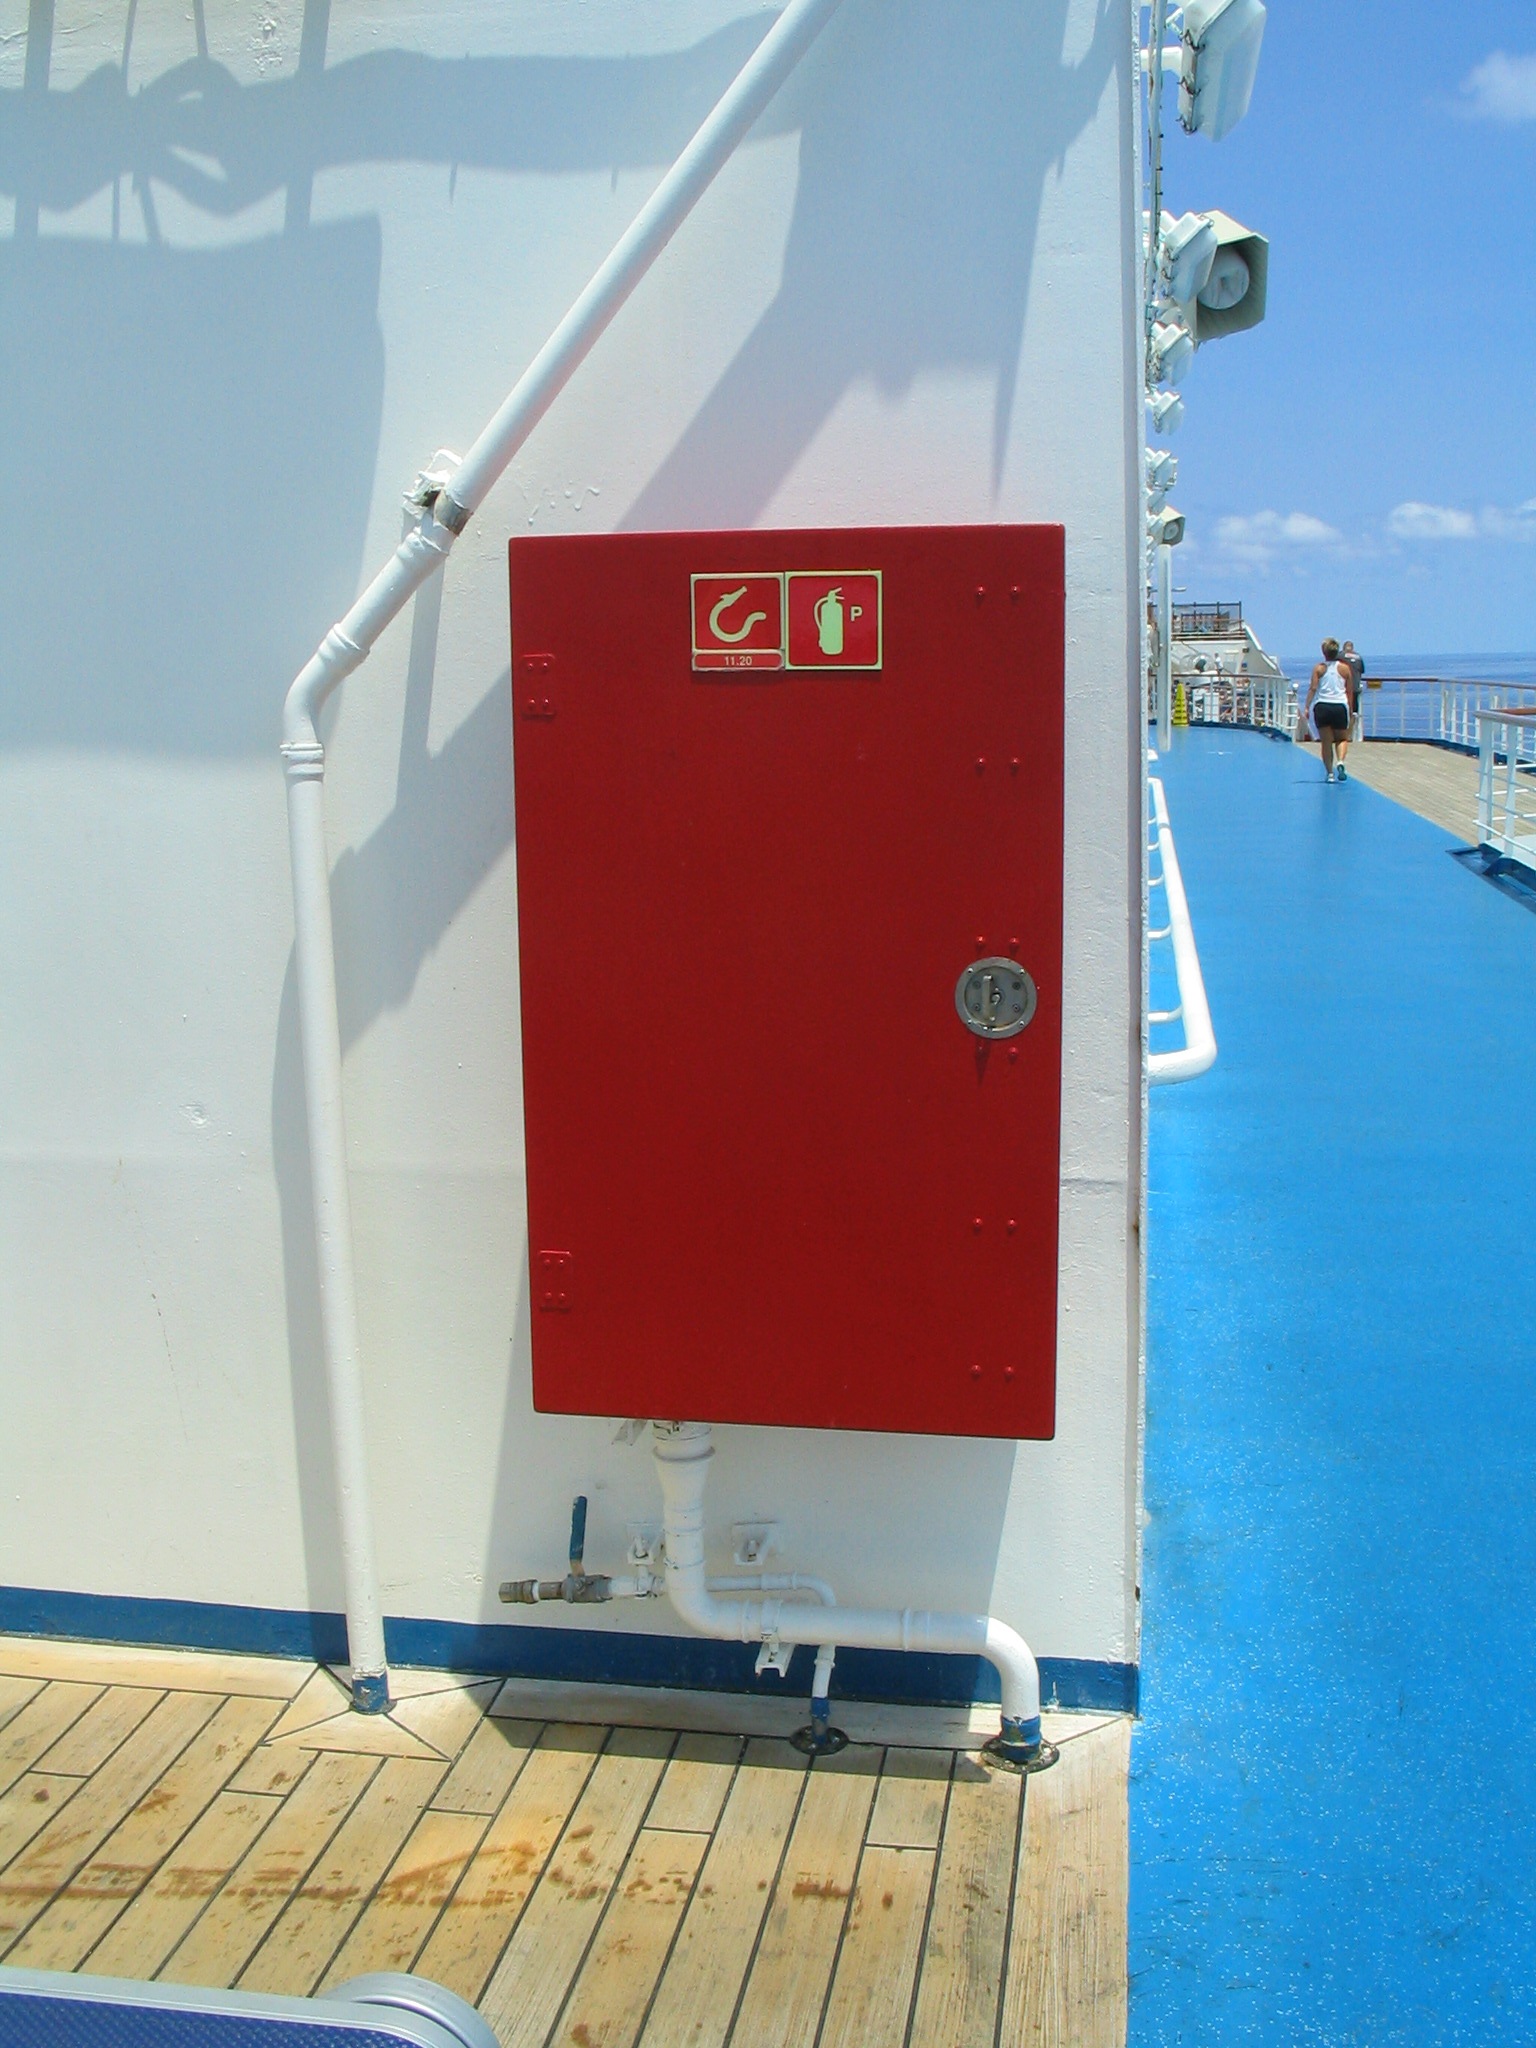
advertising, red, vehicle, signage, cruise, nautical, display device